Three Pieces for String Quartet

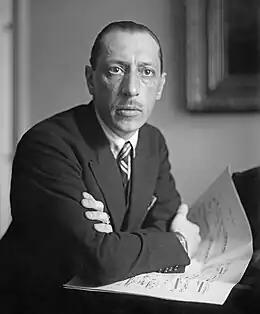
Igor Stravinsky in the 1920s.

Three Pieces for String Quartet is a composition by Russian composer Igor Stravinsky. It was finished in 1914, revised in 1918, and eventually published in 1922.